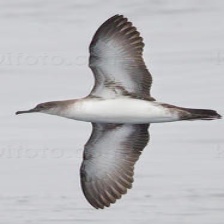
Species: BLACK VENTED SHEARWATER
Scientific name: PUFFINUS OPISTHOMELA